Project Solarium

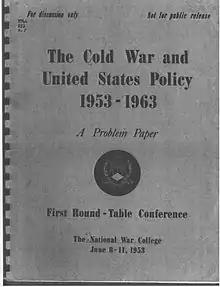
Solarium Cover Plan

Participants were held to strict standards of non-disclosure regarding their participation in Solarium leading up to its execution and following the presentation of the exercise findings to the National Security Council in June 1953. Even the existence of Solarium itself, the participants and the outcomes, were not declassified or officially acknowledged until 1985.